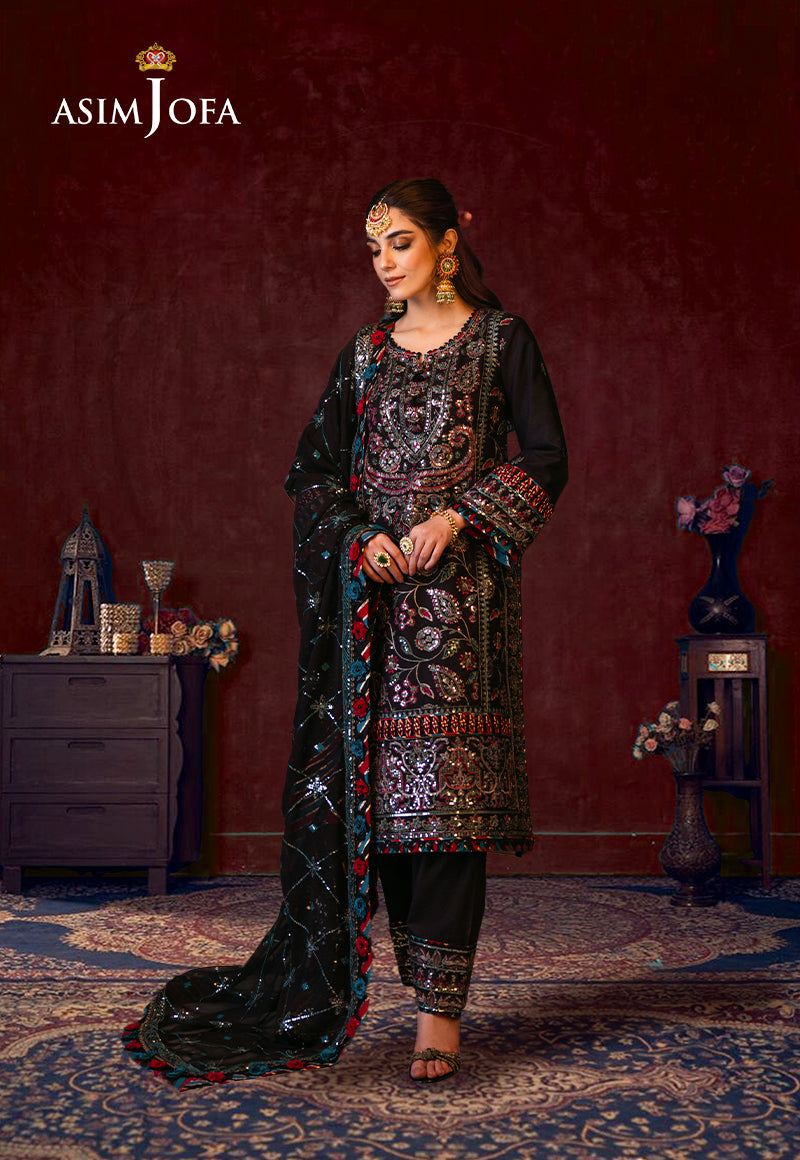
black multi embroidered salwar suit